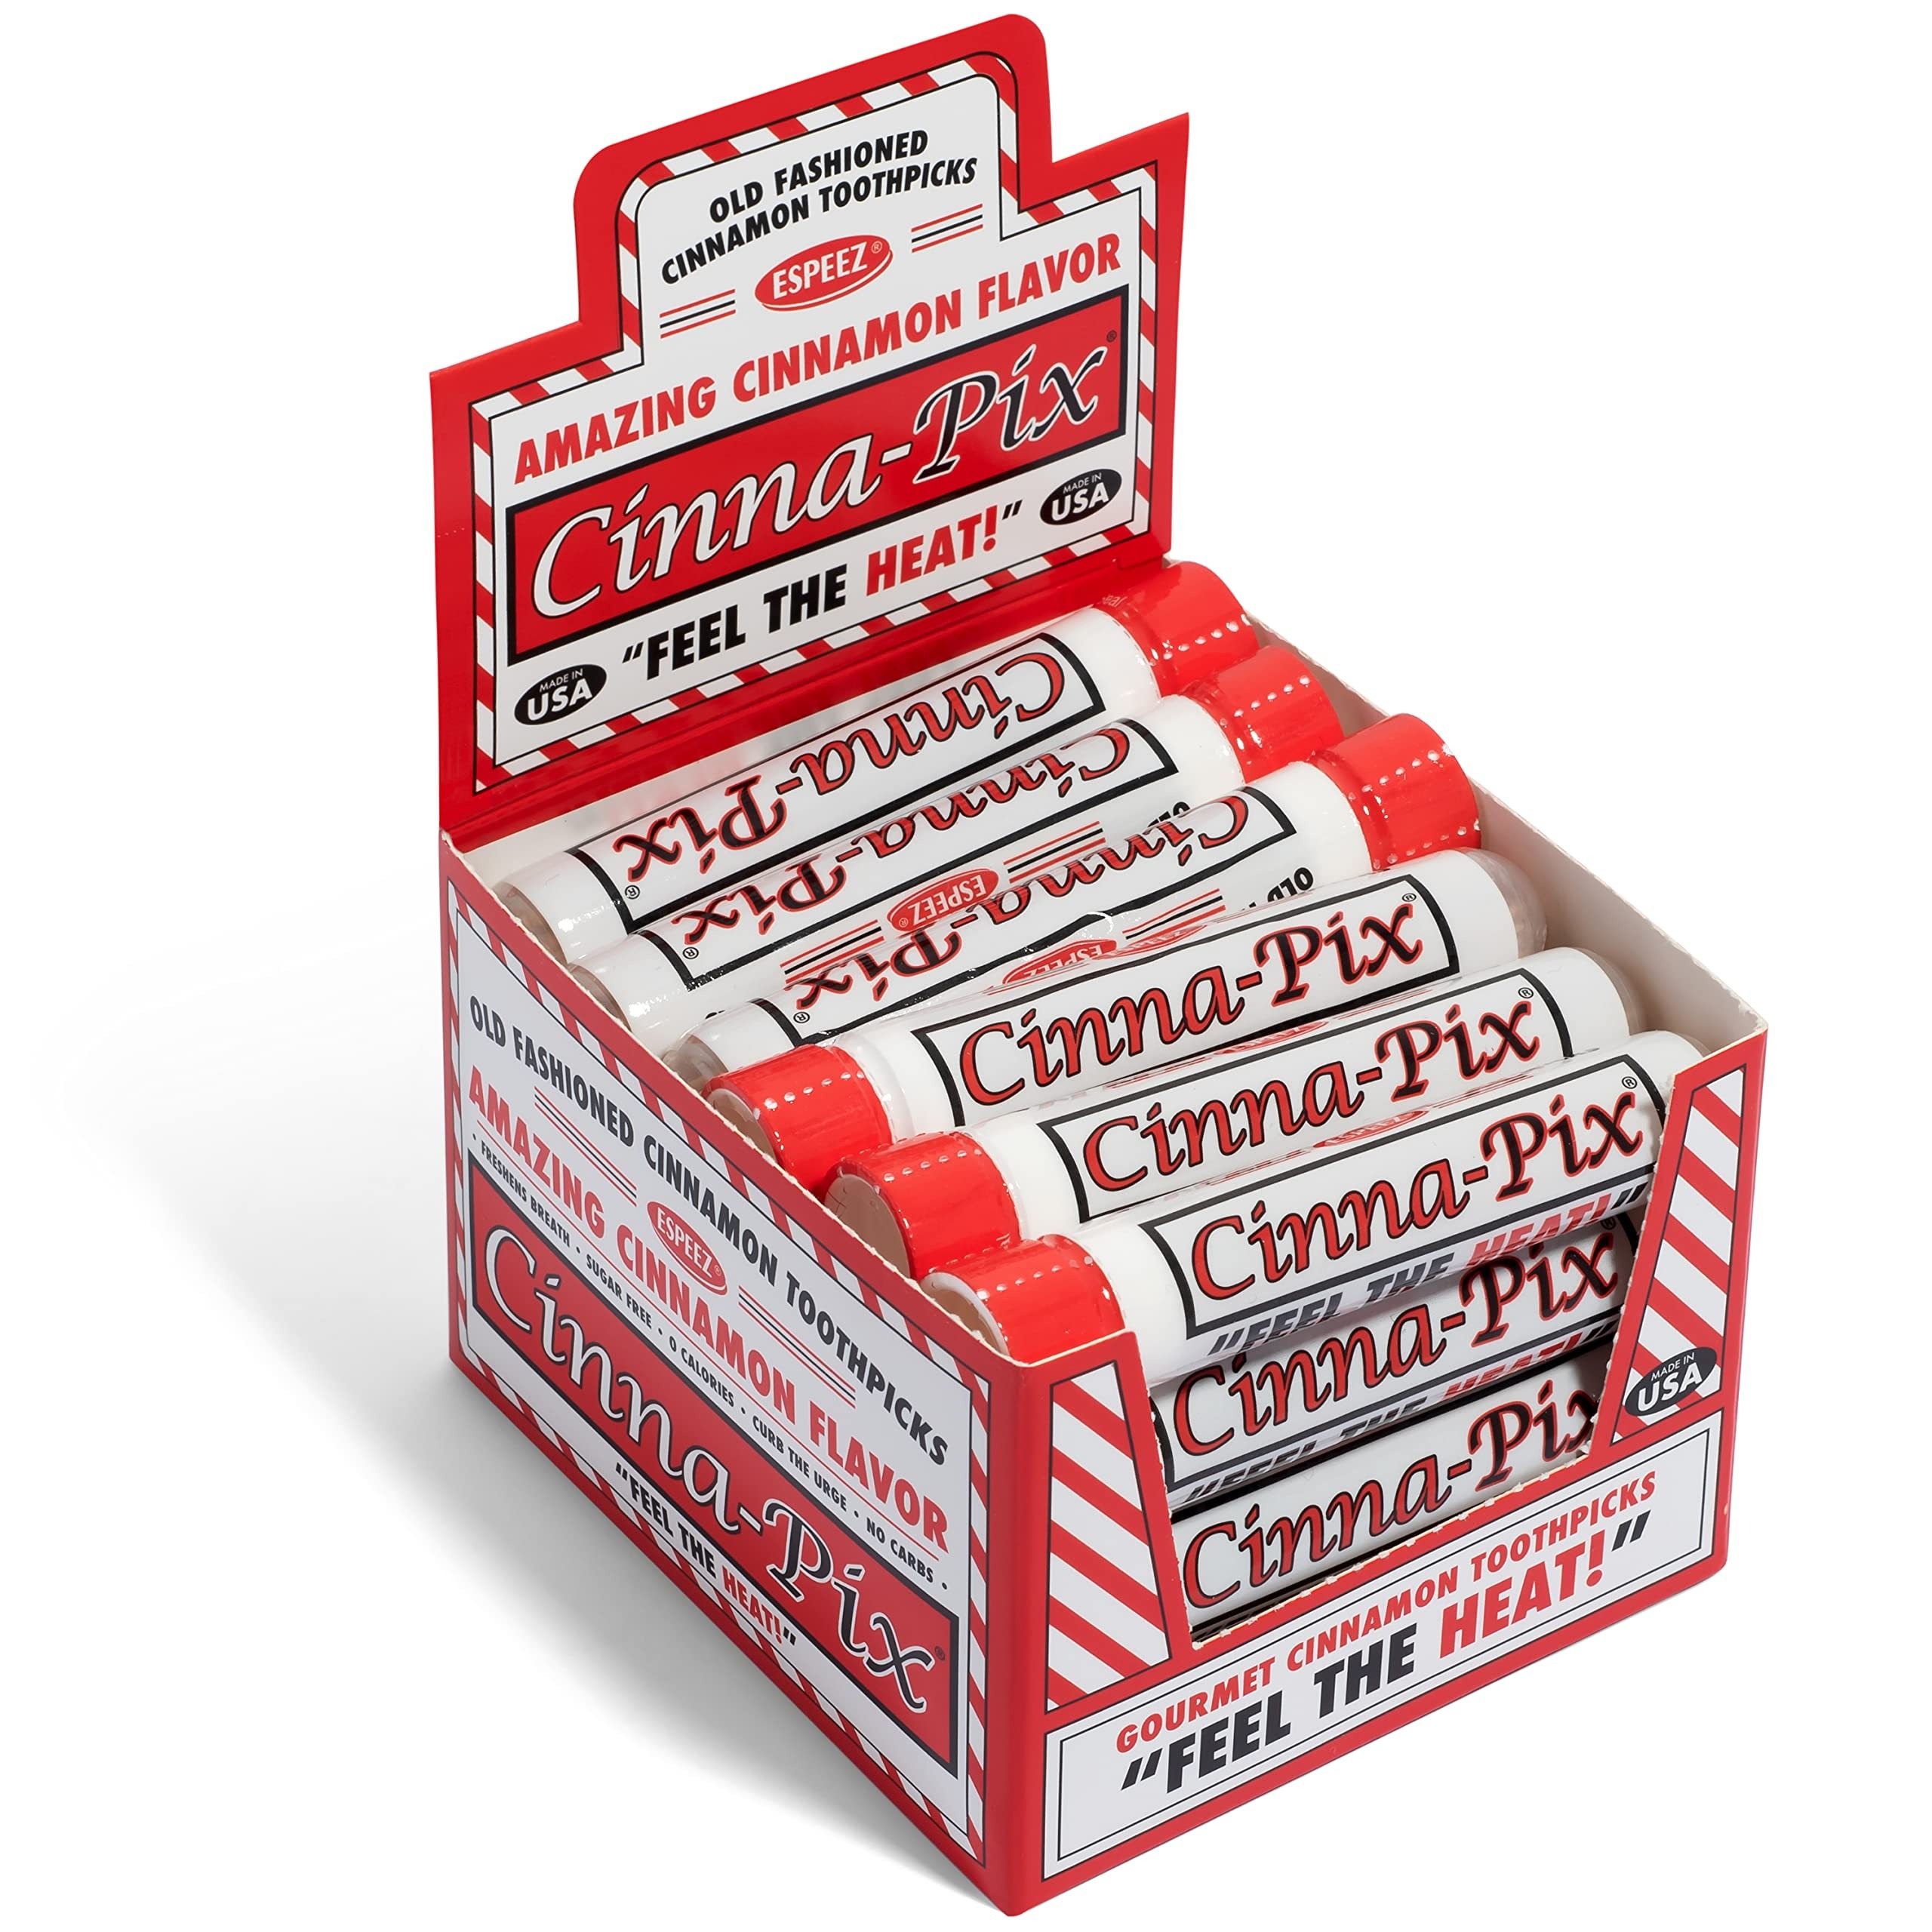
Item Name: Cinna-pix Cinnamon Toothpicks Tubes (24 Pack)
Bullet Point 1: 20 Sticks Per Tube - Eucalyptus toothpicks made in the USA, and heat sealed to ensure long lasting freshness
Bullet Point 2: Help with Cravings - Looking for something to help curve those cravings? Chewing on these long lasting cinnamon toothpicks will help crave those desires!
Bullet Point 3: Hard Case Carrying Tubes - Take your toothpicks on the go with these convenient hard plastic carrying tubes.
Bullet Point 4: 100% All Natural Cinnamon Oil - Made with all natural cinnamon oil right here in the USA!
Product Description: 20 Sticks Per Tube - Eucalyptus toothpicks made in the USA, and heat sealed to ensure long lasting freshness
Value: 480.0
Unit: Count

Price: 33.5